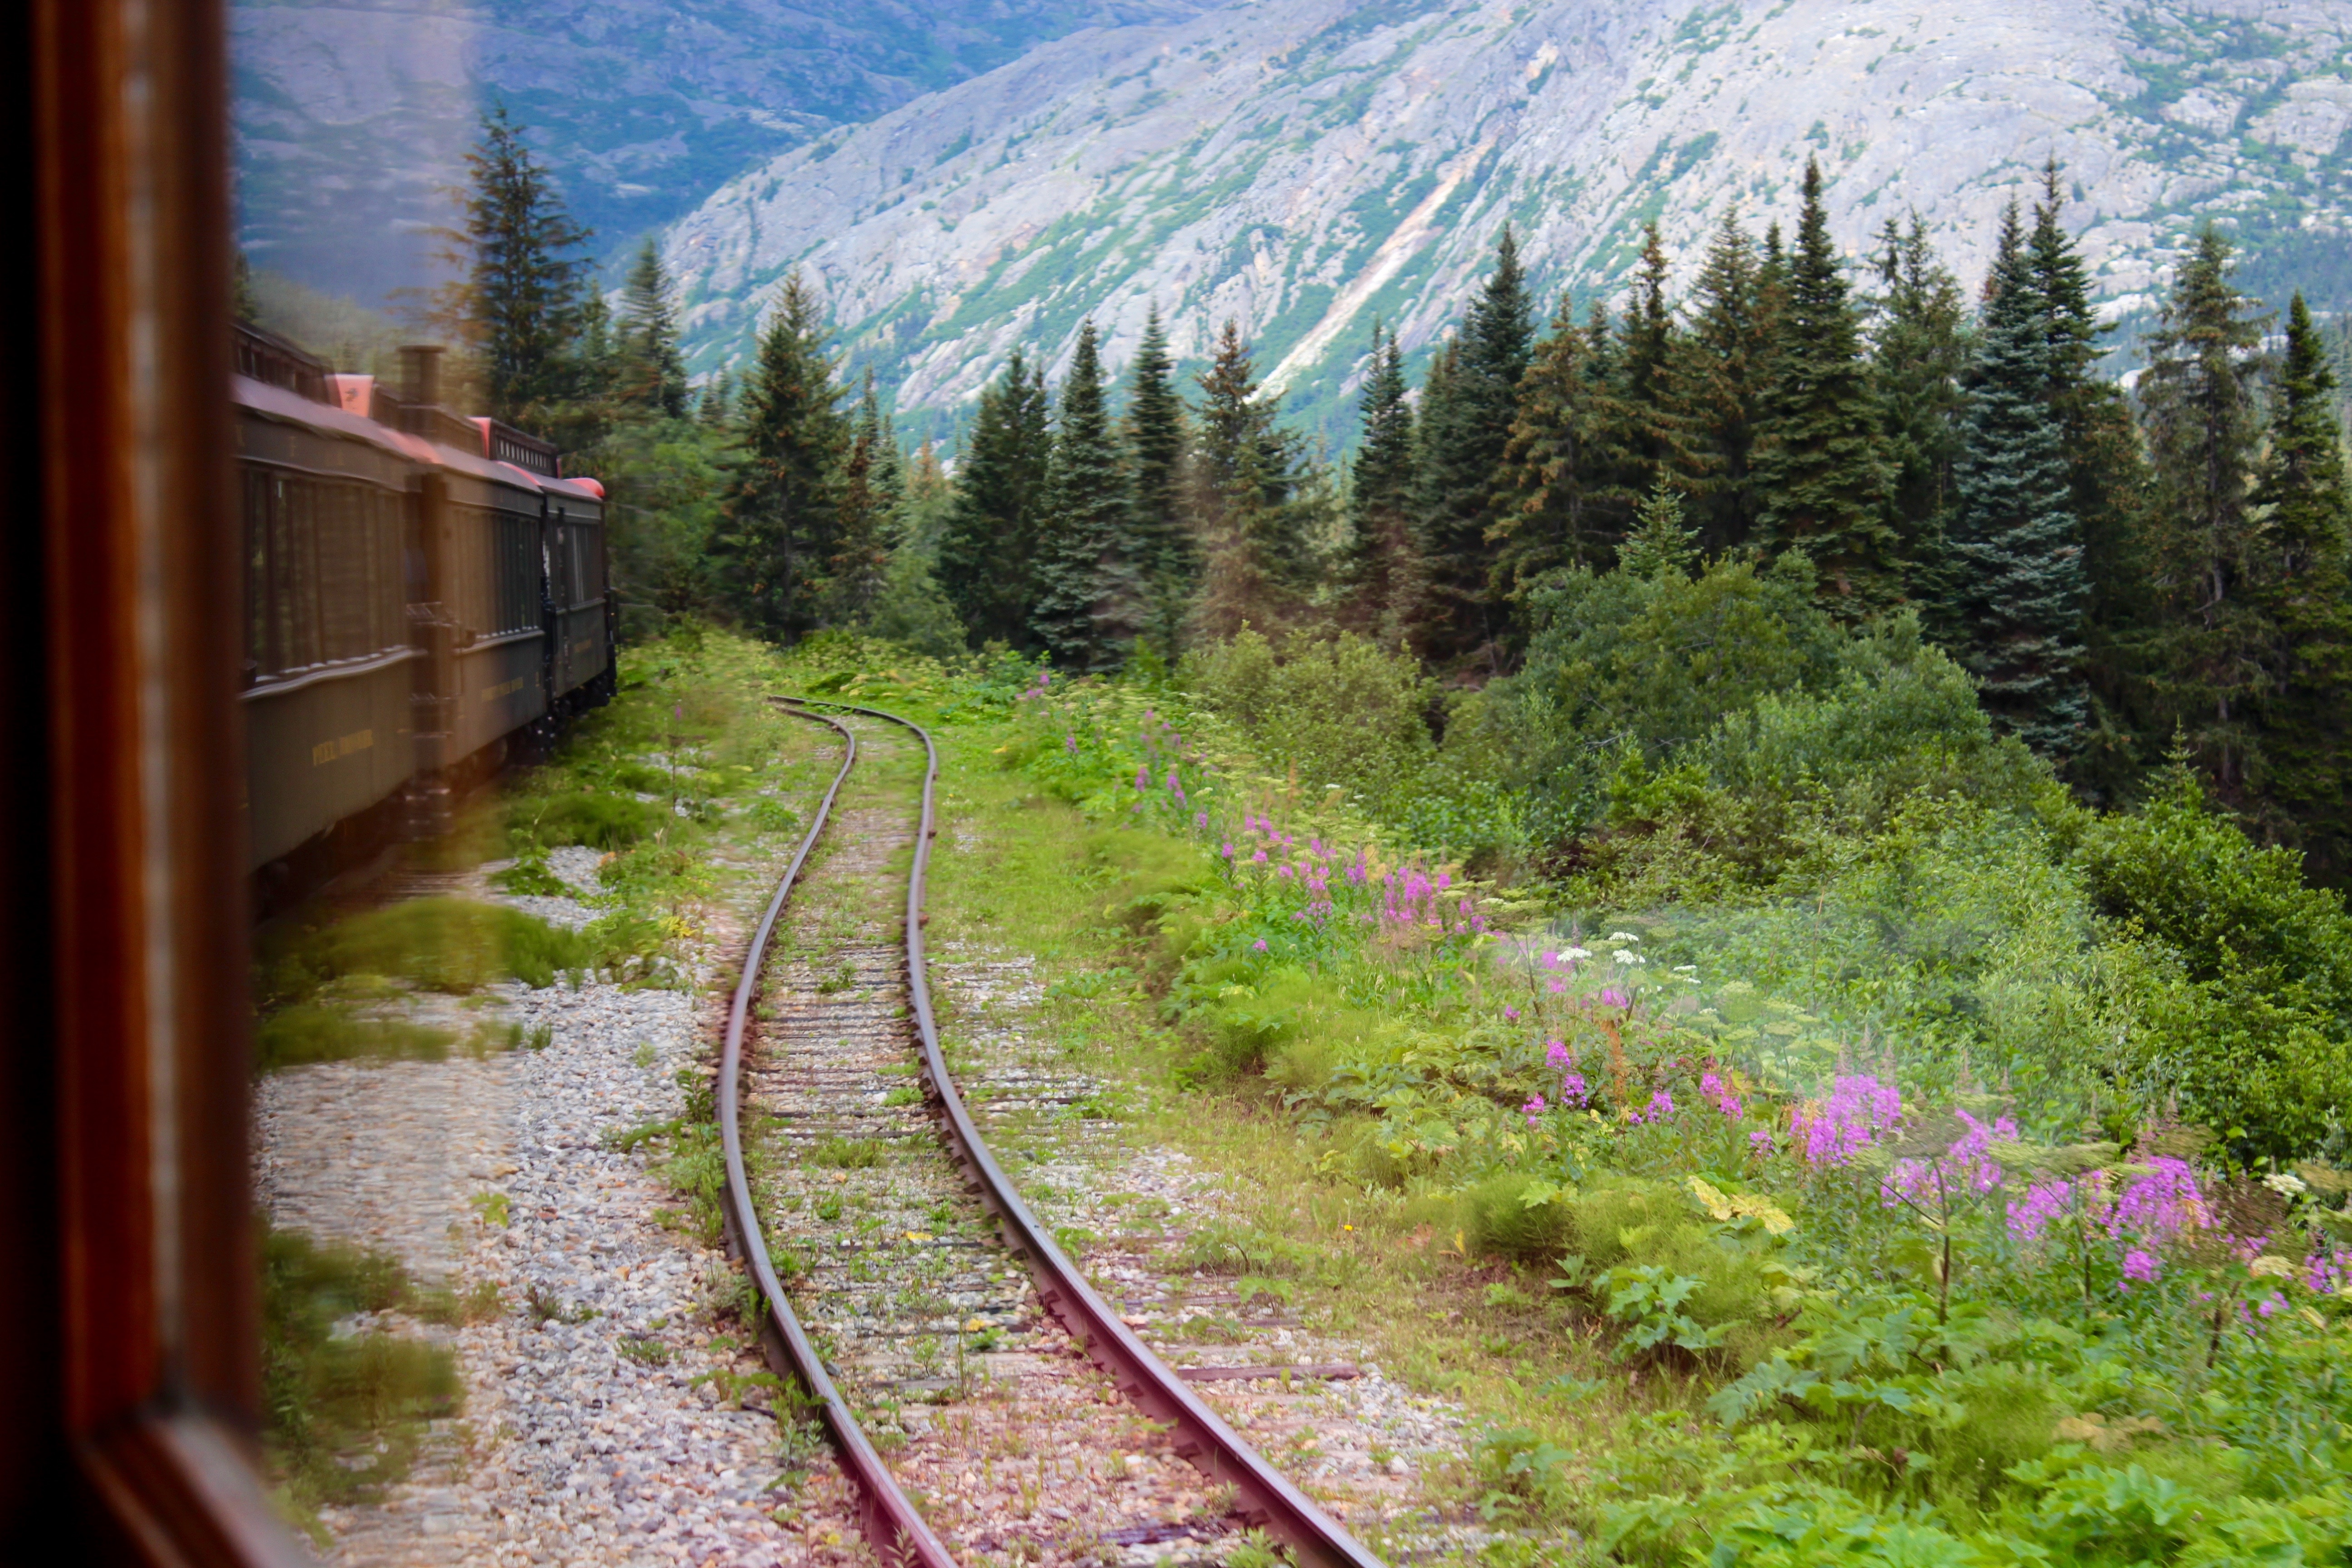
track, flower, train, transport, vehicle, rail transport, rolling stock